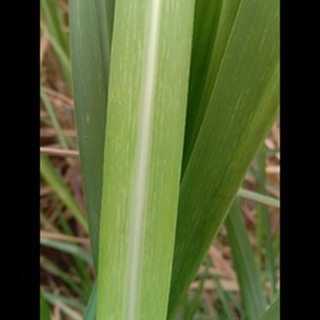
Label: sugarcane_mosaic